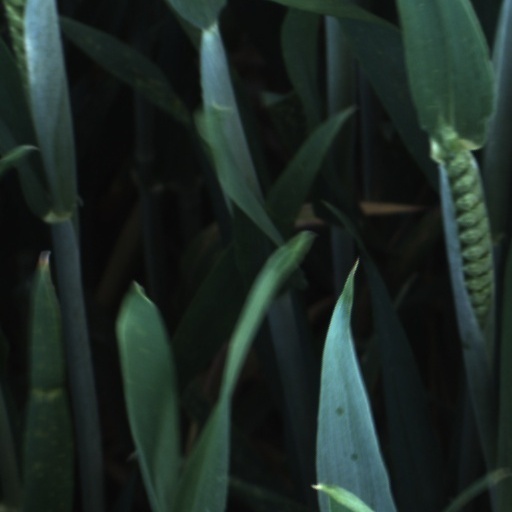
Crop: wheat